Sunglass Hut

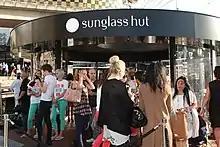
Sunglass Hut kiosk in Sydney

Ziff retired from Sunglass Hut in 1989. He and his family retained a 25 percent stake in the business, but were no longer involved in its day-to-day operation. They retained the stake until 1991, when the company's annual sales surpassed $100 million, and the Ziff family sold the portion of Sunglass Hut that remained in their control.